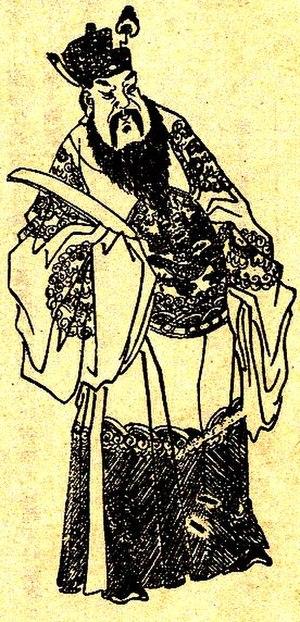
Dǒng Zhuó, ayant comme prénom social Zhongyin, était un précepteur impérial et premier ministre des Han, c'est un personnage du Roman des Trois Royaumes. Il a été gouverneur de Hedong.